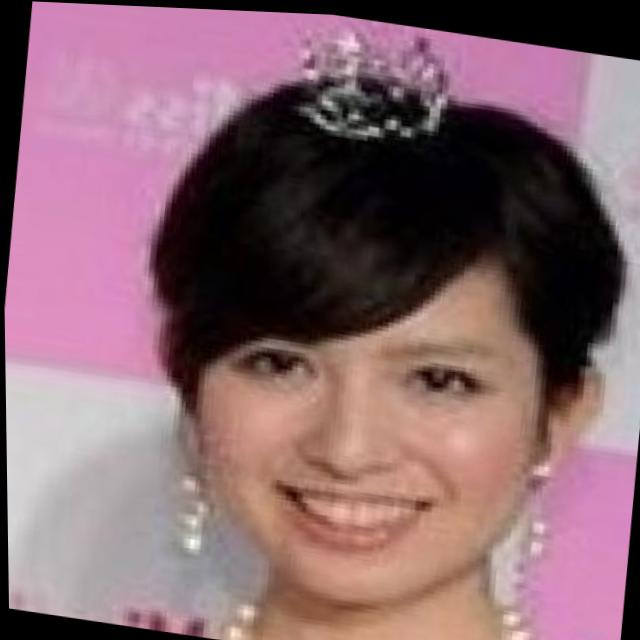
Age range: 21-44